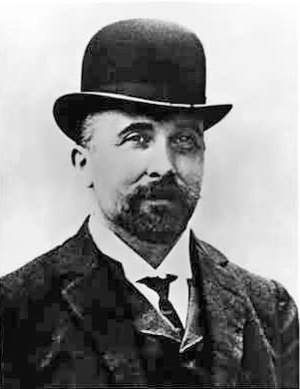
Acetylsalicylsyre / Historie
Felix Hoffmann.
Acetylsalicylsyre er et febernedsættende, smertestillende og antiinflammatorisk stof. Det har desuden en blodfortyndende effekt, men det kan ved dagligt brug gennem længere tid medføre mavesår. Stoffet er et derivat af det naturligt forekommende stof, salicylsyre, der findes i piletræernes bark og i mjødurtens blomster. Acetylsalicylsyre omdannes i kroppen til salicylsyre. Det indgår i flere populære håndkøbslægemidler, herunder Aspirin, Magnyl, Kodimagnyl og Treo, og den helbredende effekt er overleveret i folkemedicinen og blev anvendt i oldtidens Sumer og Kina 4.000 år tilbage i tid.